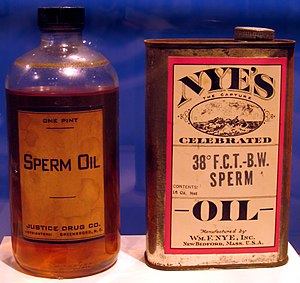
Spermacetolie
Spermacetolie på flaske og i dåse
Spermacetolie er en særlig olie, der findes i næsen på kaskelothvaler og enkelte andre tandhvaler. Den består overvejende af voksestre og er bl.a. karakteriseret ved at have særdeles gode lydledningsegenskaber. Spermacetorganet hos kaskelotten, der findes i næsen og er helt fyldt med flere tons spermacetolie, har således en central funktion for kaskelottens lydproduktion. Spermacetolie er farveløst og flydende ved temperaturer over ca. 35 grader, men størkner ved lavere temperaturer til en grynet hvidlig masse med en hvis lighed med sæd, heraf navnet spermaceti, der direkte betyder hval-sæd.